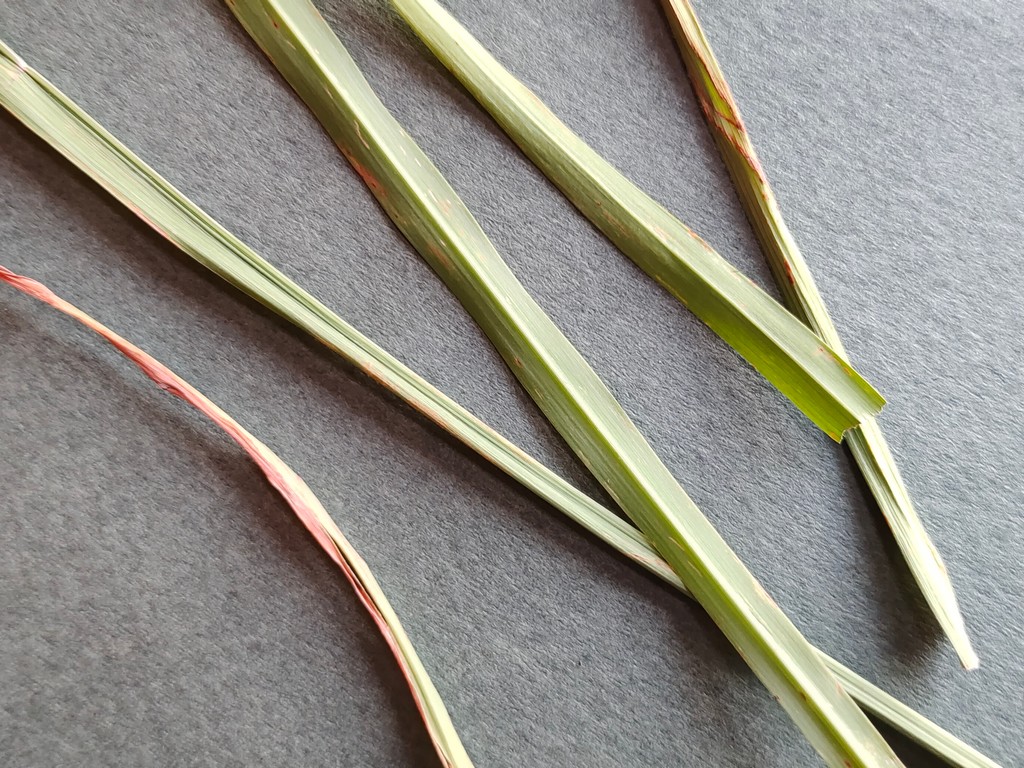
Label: Unhealthy